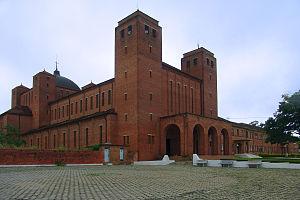
Itaporanga est une ville brésilienne de l'État de São Paulo.